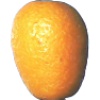
Label: kumquats